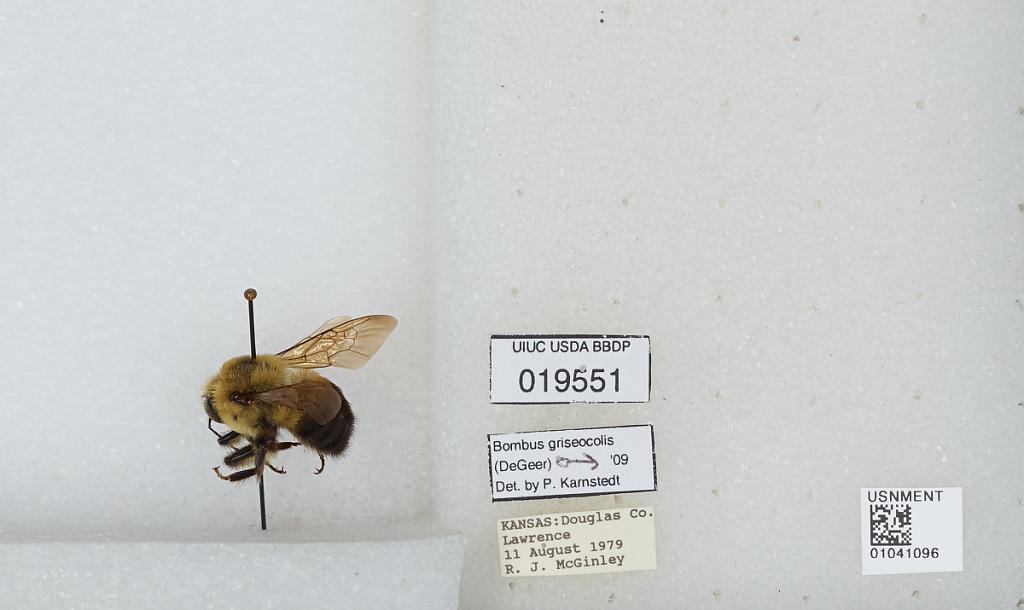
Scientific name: Bombus sp.
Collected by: R. McGinley
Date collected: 1979-8-11
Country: United States
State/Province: Kansas
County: Douglas
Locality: Lawrence
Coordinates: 38.9717, -95.2353
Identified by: Karnstedt, P.